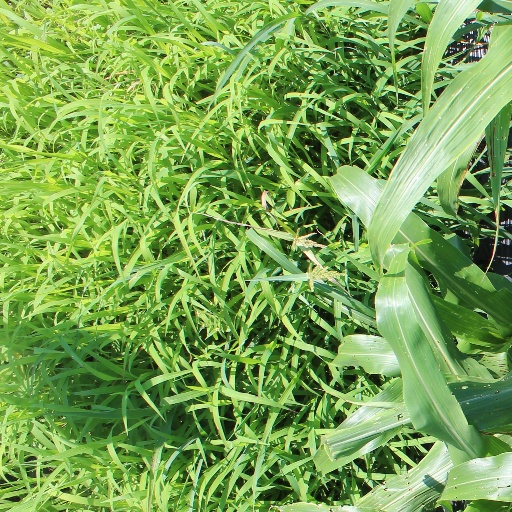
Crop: sorghum